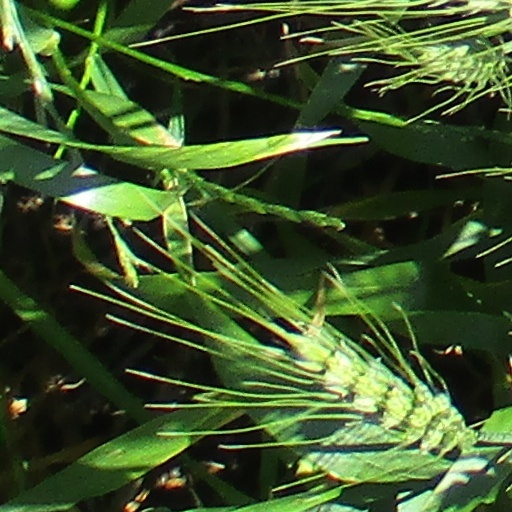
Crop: wheat